Archduchess Maria Isabella of Austria

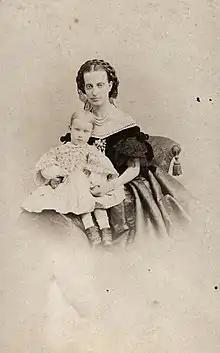
The Countess of Trapani with her eldest daughter, Antonietta, circa 1853

Maria Isabella married her uncle Prince Francis, Count of Trapani, youngest son of Francis I of the Two Sicilies and his wife Maria Isabella of Spain, on 10 April 1850. Maria Isabella and Francis had six children: